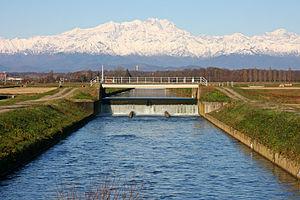
La Roggia Mora est un système de canalisation d'eau artificiel qui se développe entre le Piémont et la Lombardie sur une longueur d'environ 60 km dans la province de Novare et dans une partie de la Lomellina, dans la province de Pavie.